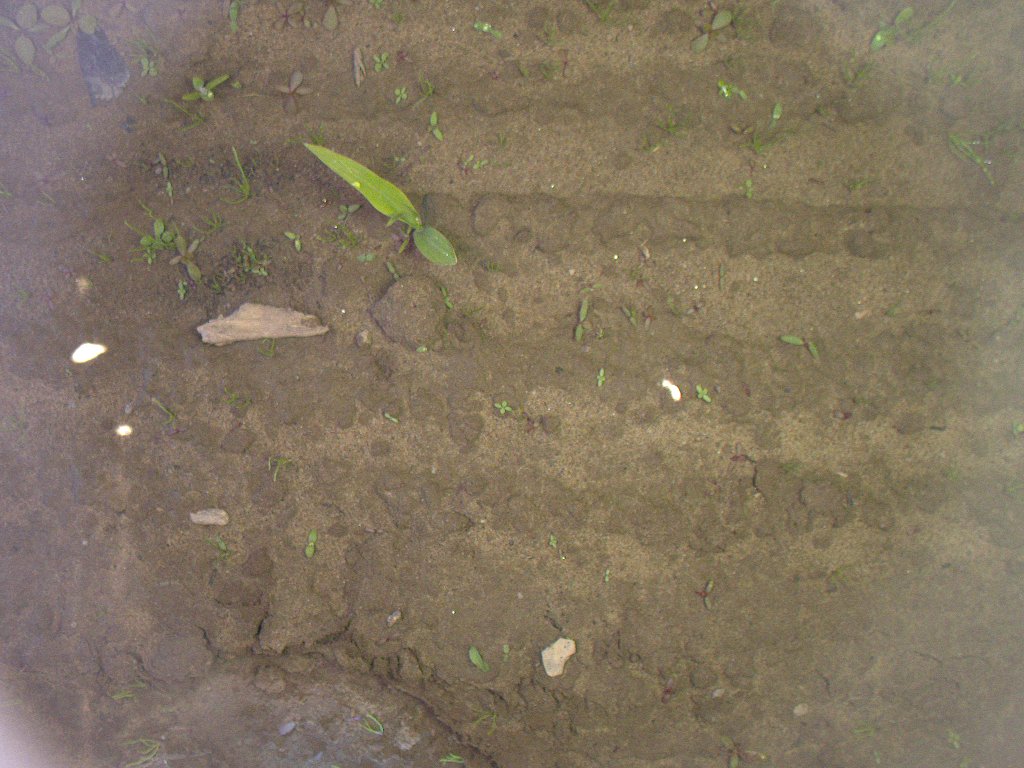
Crop: maize
Objects: maize, stem_maize